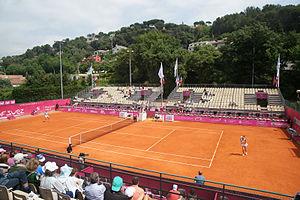
vue du court central Open Cagnes-sur-Mer
L'Open de Cagnes-sur-Mer Alpes-Maritimes est un tournoi international de tennis féminin situé à Cagnes-sur-Mer en France, créé en 1998. Ce tournoi du circuit ITF a eu une dotation de 100 000 $ après avoir démarré à 10 000 $. Il se déroule chaque année début mai à l'US Cagnes-sur-Mer sur terre battue extérieure. De par sa dotation importante, de nombreuses joueuses du top 100 mondial viennent chaque année à Cagnes pour préparer Roland-Garros.